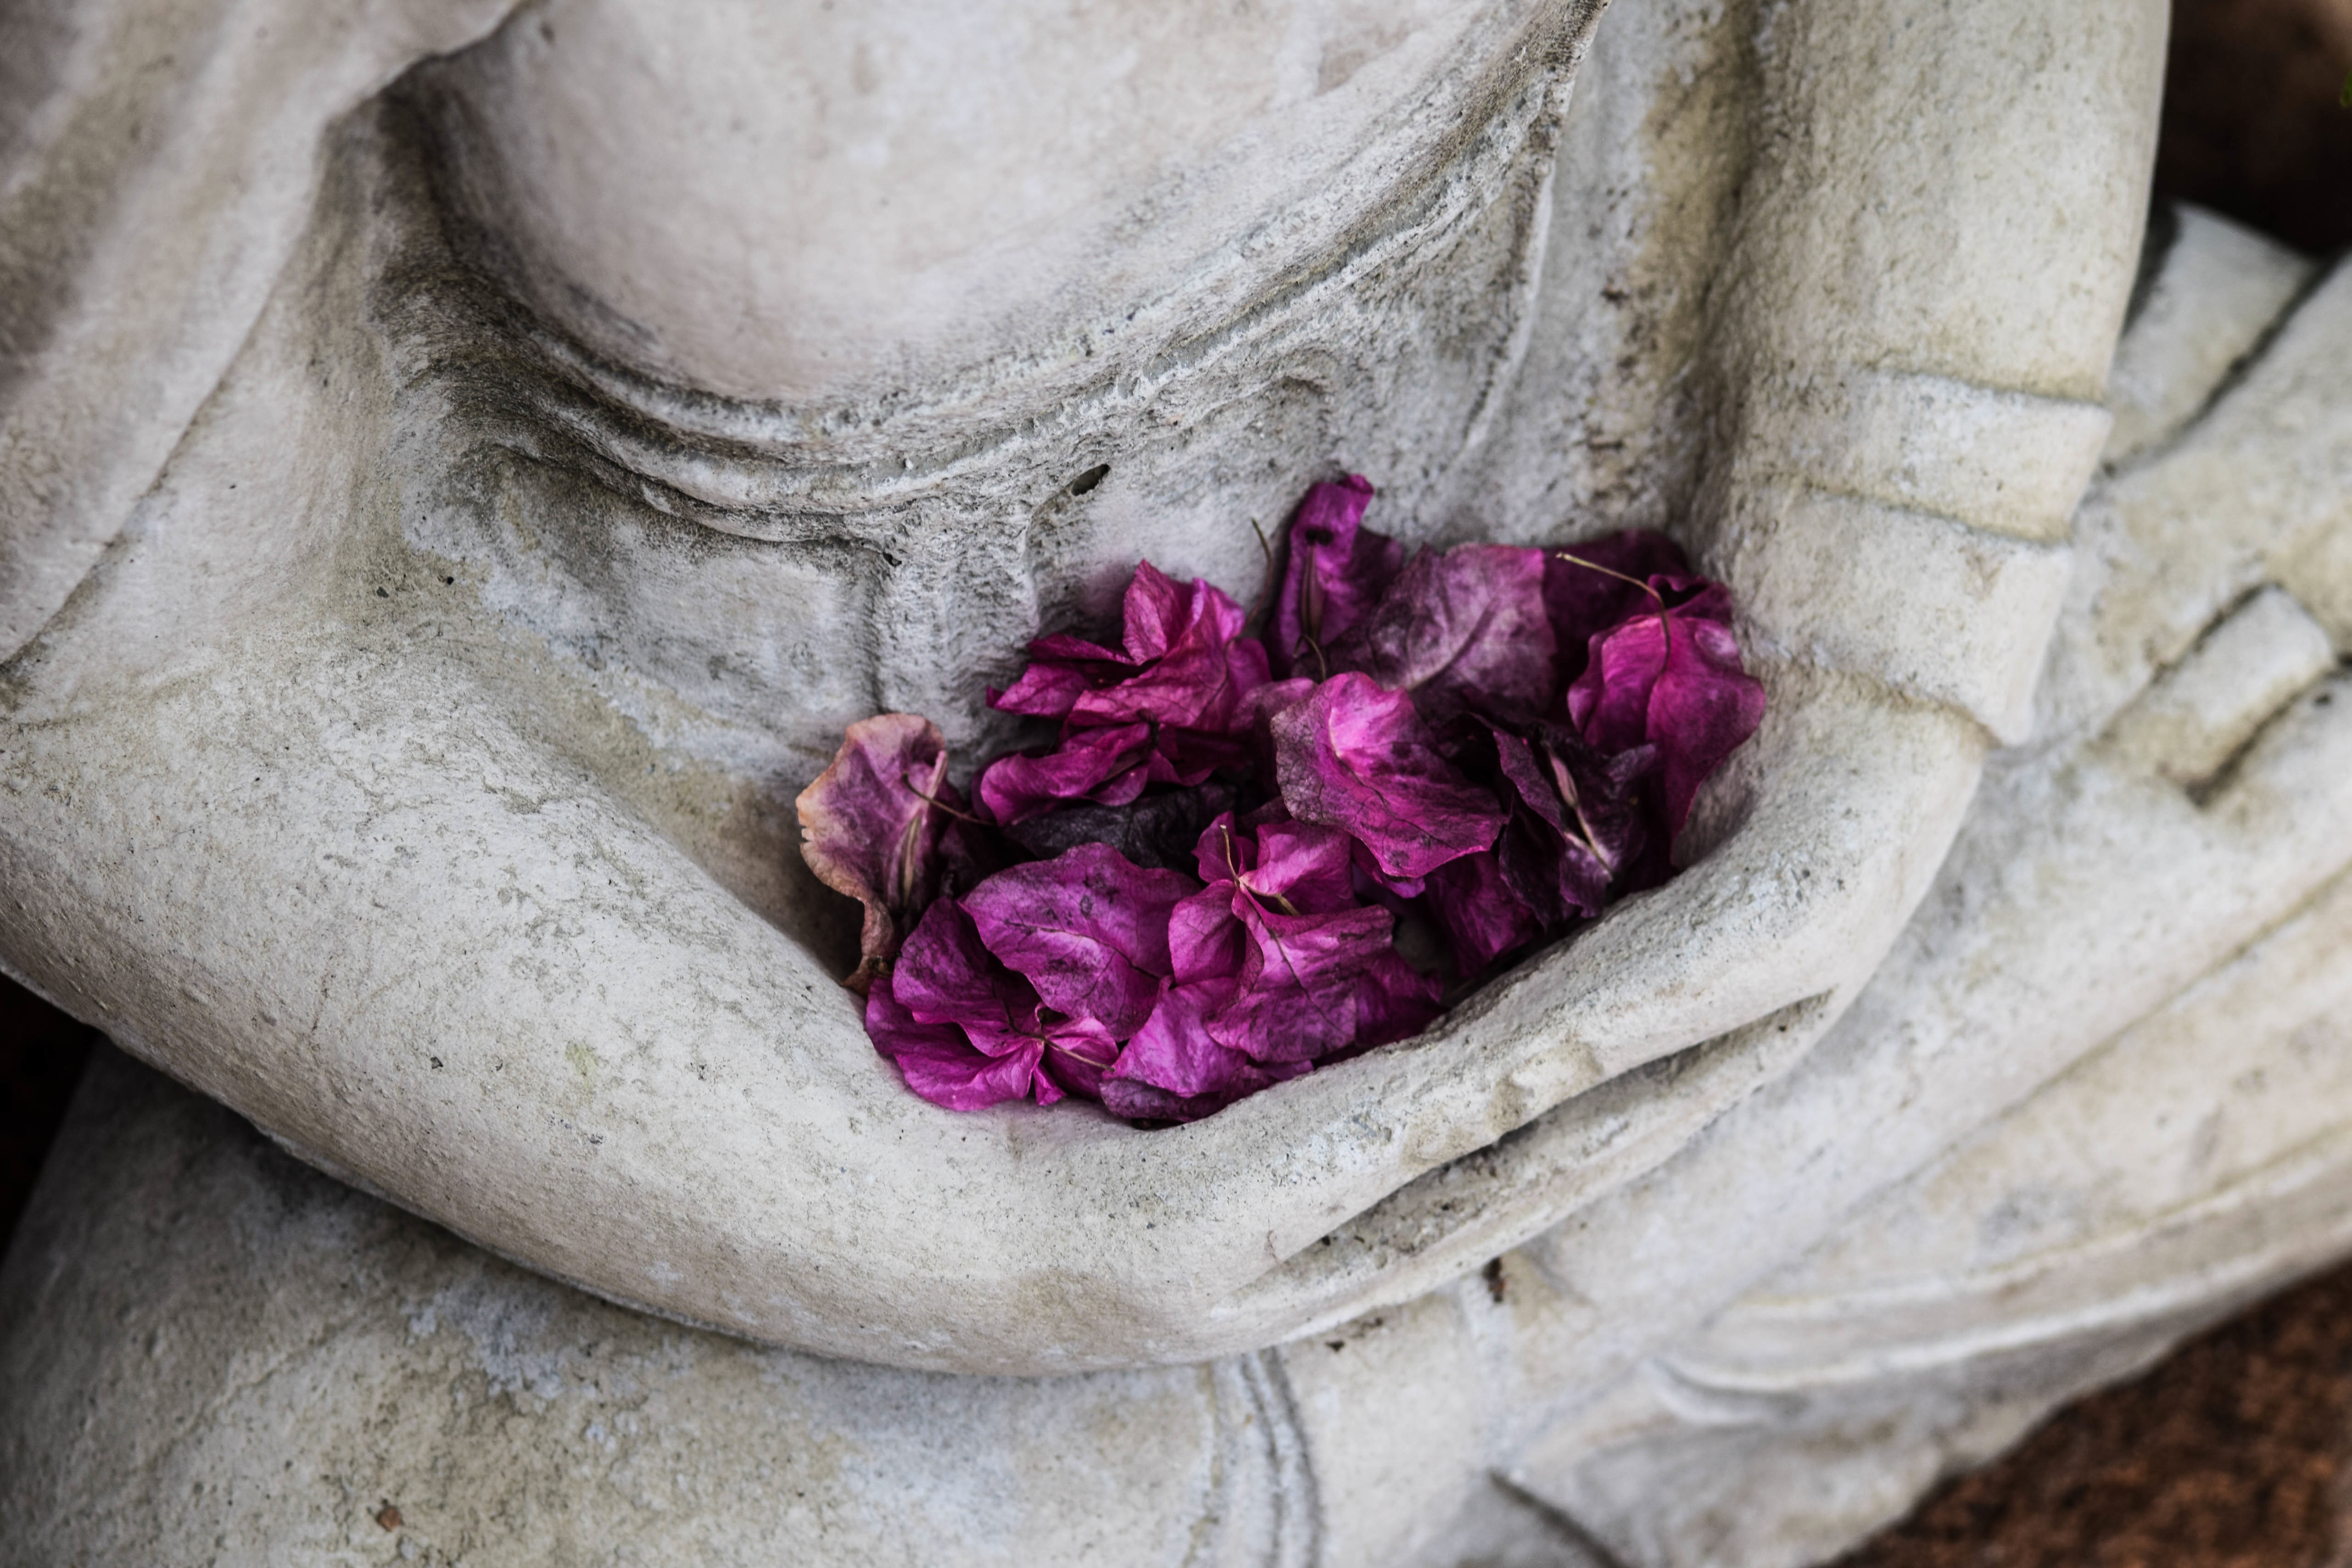
hand, rock, plant, leaf, flower, purple, petal, statue, spring, color, flora, close up, art, buddha, organ, carving, macro photography